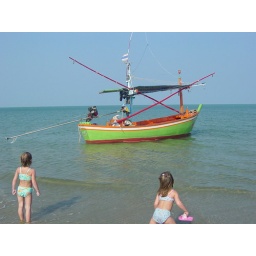
Awaiting the passengers, our boat looks as bright as all the other boats in the water